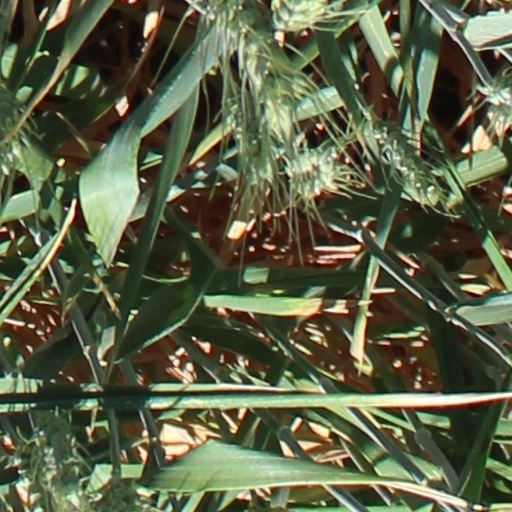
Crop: wheat